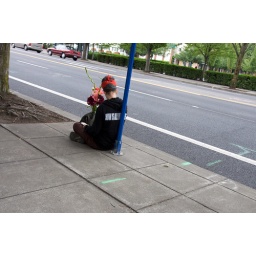
Someone sitting by the side of the road, next to a bus stop, with flowers and a bonnet-type thing.